Stratford-upon-Avon Parkway railway station

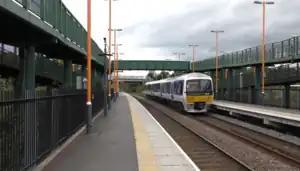
Stratford-upon-Avon Parkway in 2020

Stratford-upon-Avon Parkway is a railway station located on the northern outskirts of the market town of Stratford-upon-Avon in Warwickshire, England. It is on the North Warwickshire Line, adjacent to the A46.